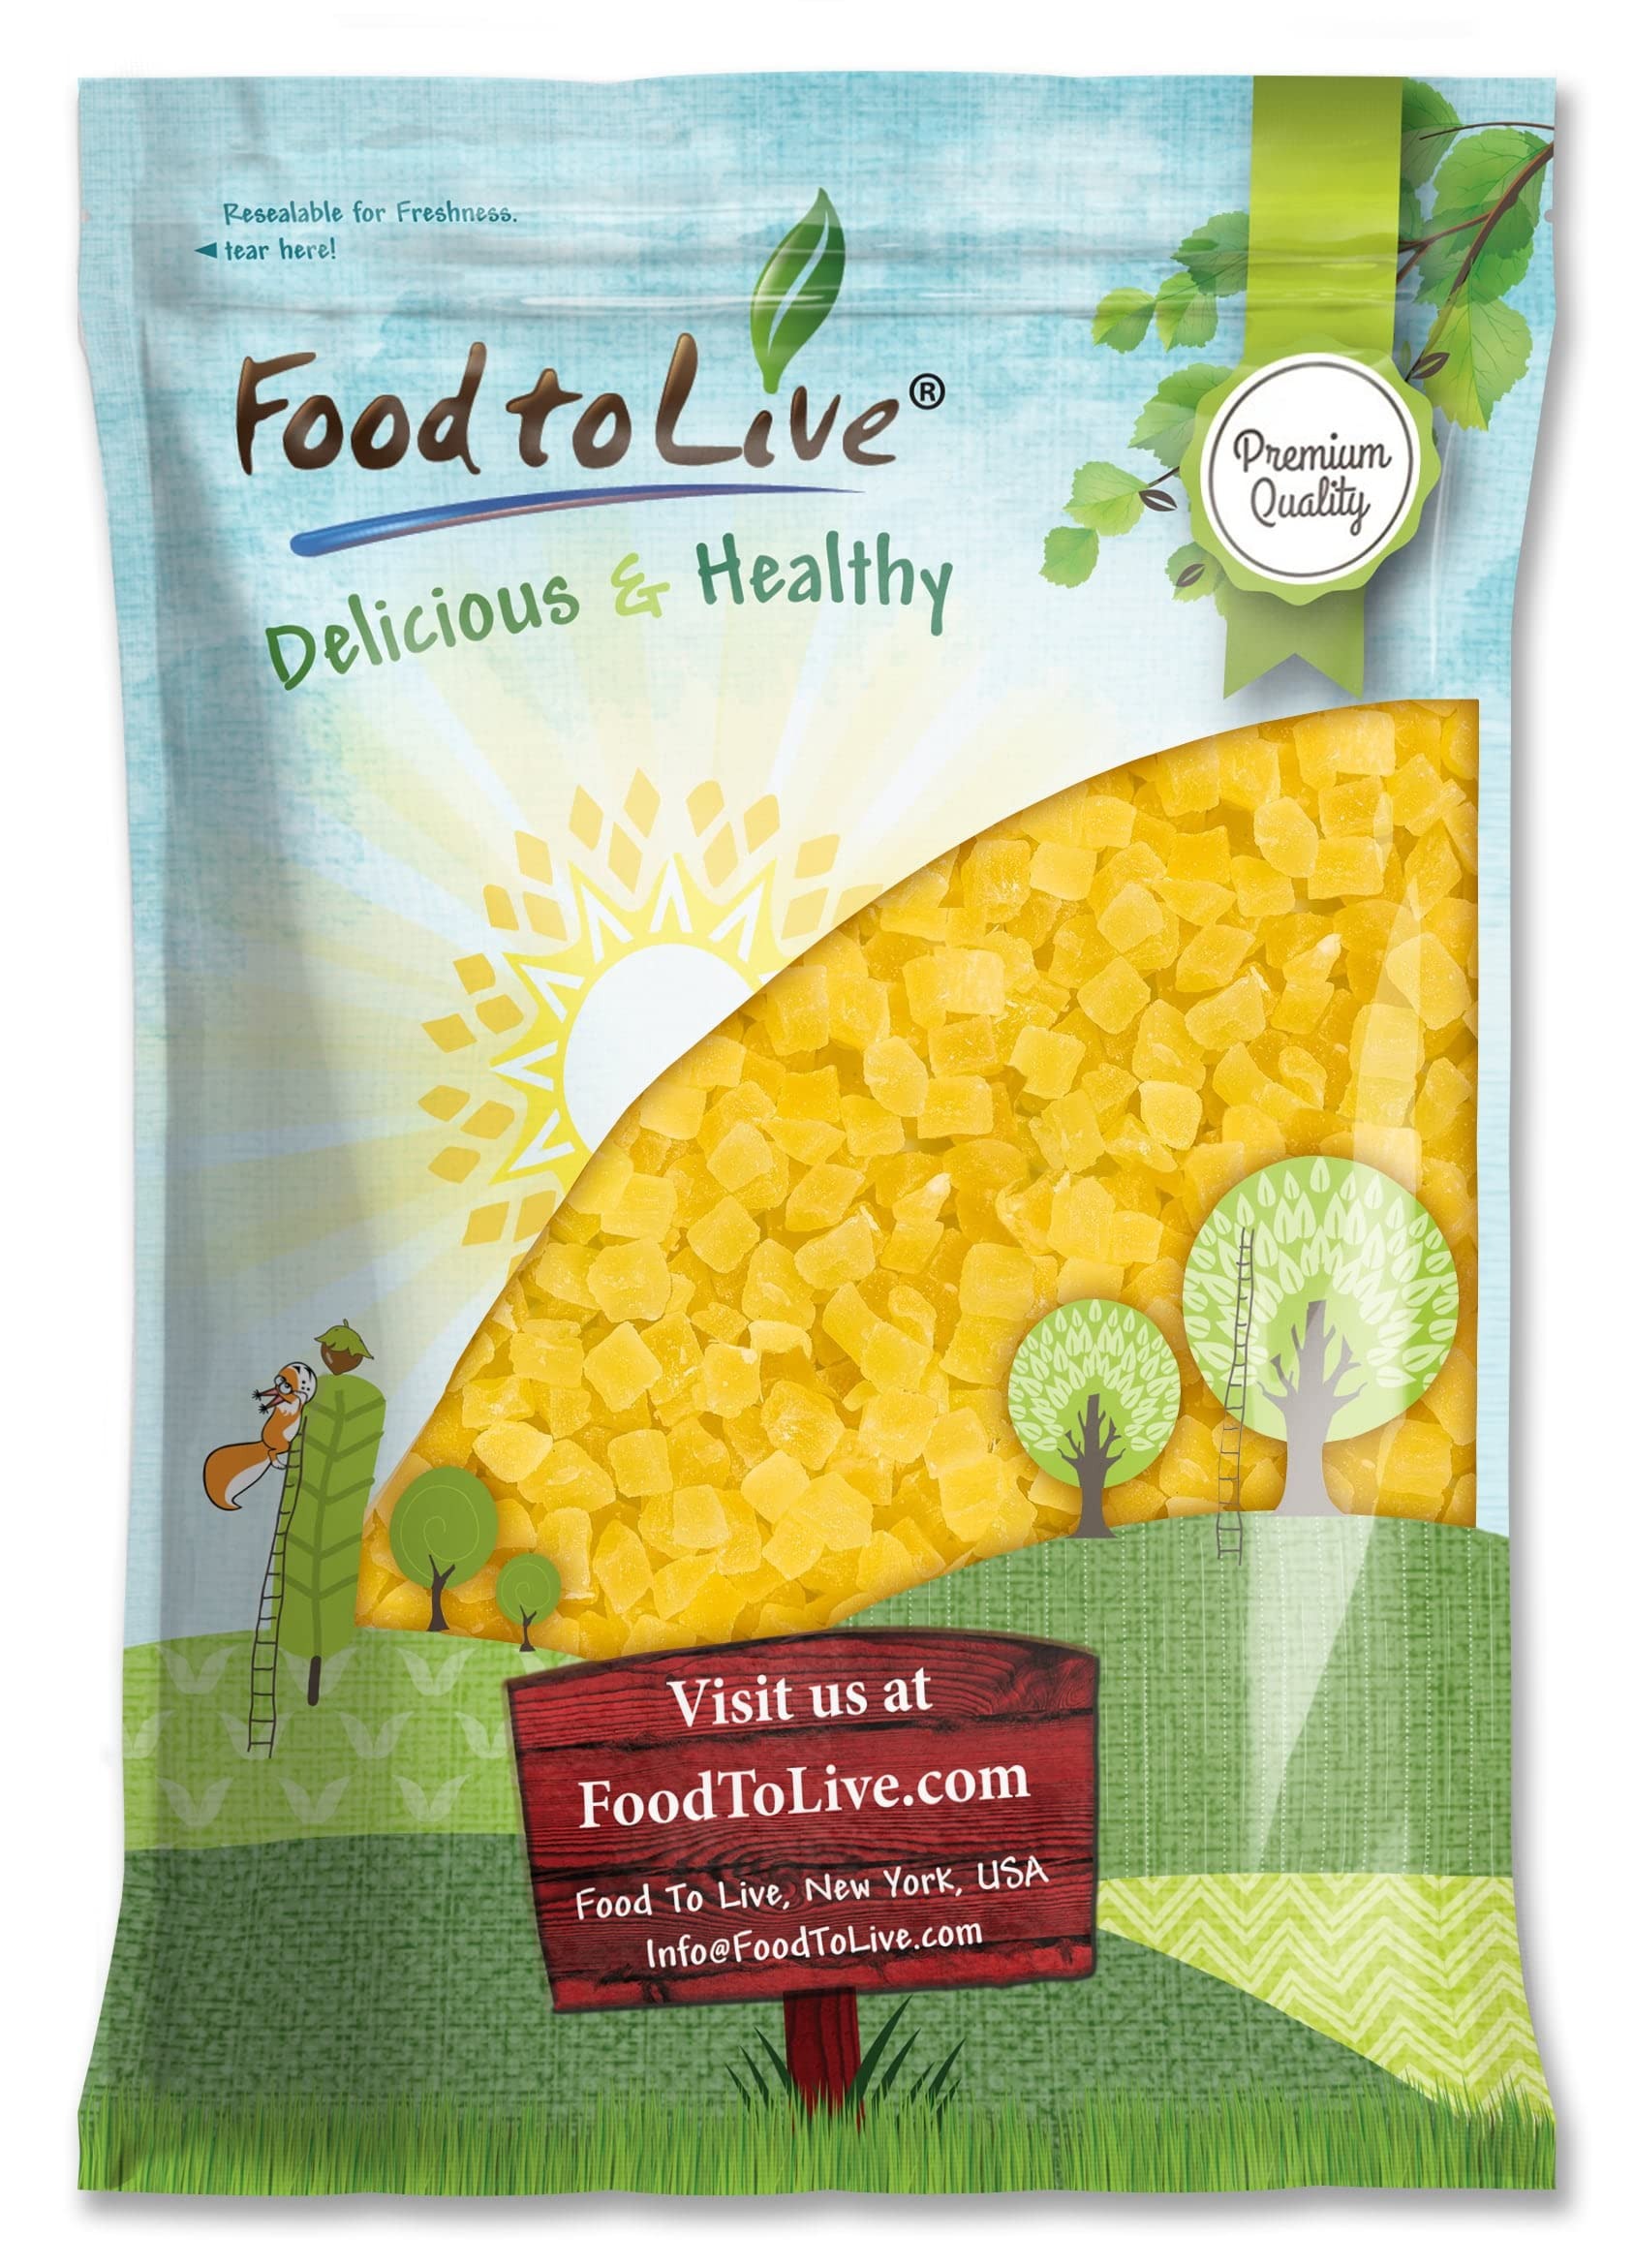
Item Name: Food to Live Dried Diced Pineapple, 10 Pounds Raw, Vegan, Sweetened, Unsulfured, Bulk, Great for Culinary Use and Baking
Bullet Point 1: ✔️PREMIUM QUALITY & KOSHER: Dried Diced Pineapple by Food to Live is a Premium Quality product. Moreover, it is Kosher.
Bullet Point 2: ✔️RAW & UNSULFURED: These Dried Pineapple Chunks are unsulfured, meaning they’re not preserved with sulfur. This product is raw and lightly sweetened for a delicious flavor.
Bullet Point 3: ✔️HIGHLY NUTRITIOUS: Pineapple Fruit is an excellent source of enzyme – Bromelain, making it great for a sports-nutrition diet. Moreover, it packs a great amount of Calcium, Iron, and Potassium.
Bullet Point 4: ✔️CHOLESTEROL FREE & VEGAN: Dried Diced Pineapples Chunks are free of cholesterol and trans-fat and are suitable for a Vegan diet.
Bullet Point 5: ✔️PERFECT FOR BAKING & HOMEMADE TRAIL MIXES: Use Diced Dried Pineapple for baked goodies, raw cakes and energy bars, and fruit tarts. Sweetened pineapple pairs well with nuts and dried berries if you’re making homemade granola or trail mixes. Add it to your smoothie bowls, oatmeal, and even salads and meat dishes.
Product Description: The pineapple plant, also called ‘ananas’, comes from Paraguay. The local peoples helped it spread to other parts of South America and the Spanish conquistadores brought it back to Spain, from where the news of the delicious fruit traveled all over the world. Dried Pineapple (Diced) from Food To Live is the fruit turned into a great quick snack. It’s tasty, keeps well, and has several dozen culinary uses. It’s also a low-calorie and low-fat product.
Value: 160.0
Unit: Ounce

Price: 66.41